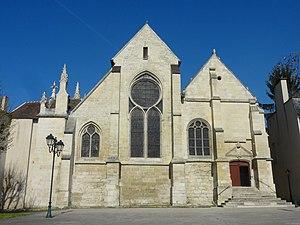
Église Saint-Germain d'Andrésy - voir titre.